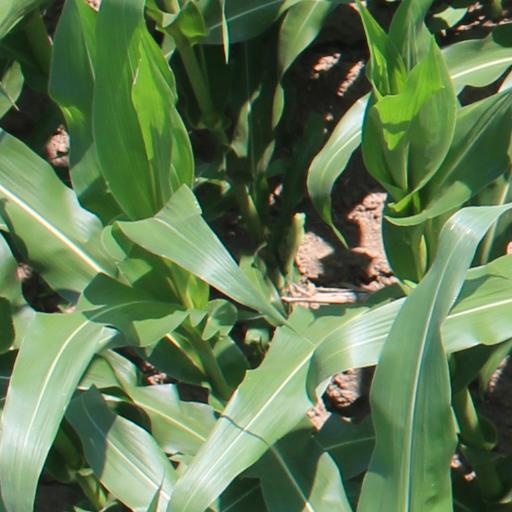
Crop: maize; corn